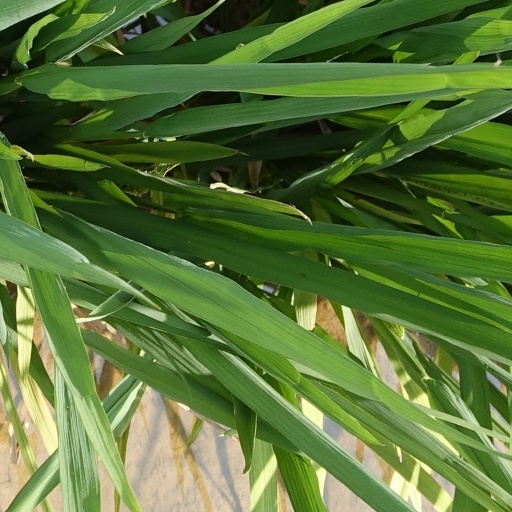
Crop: rice